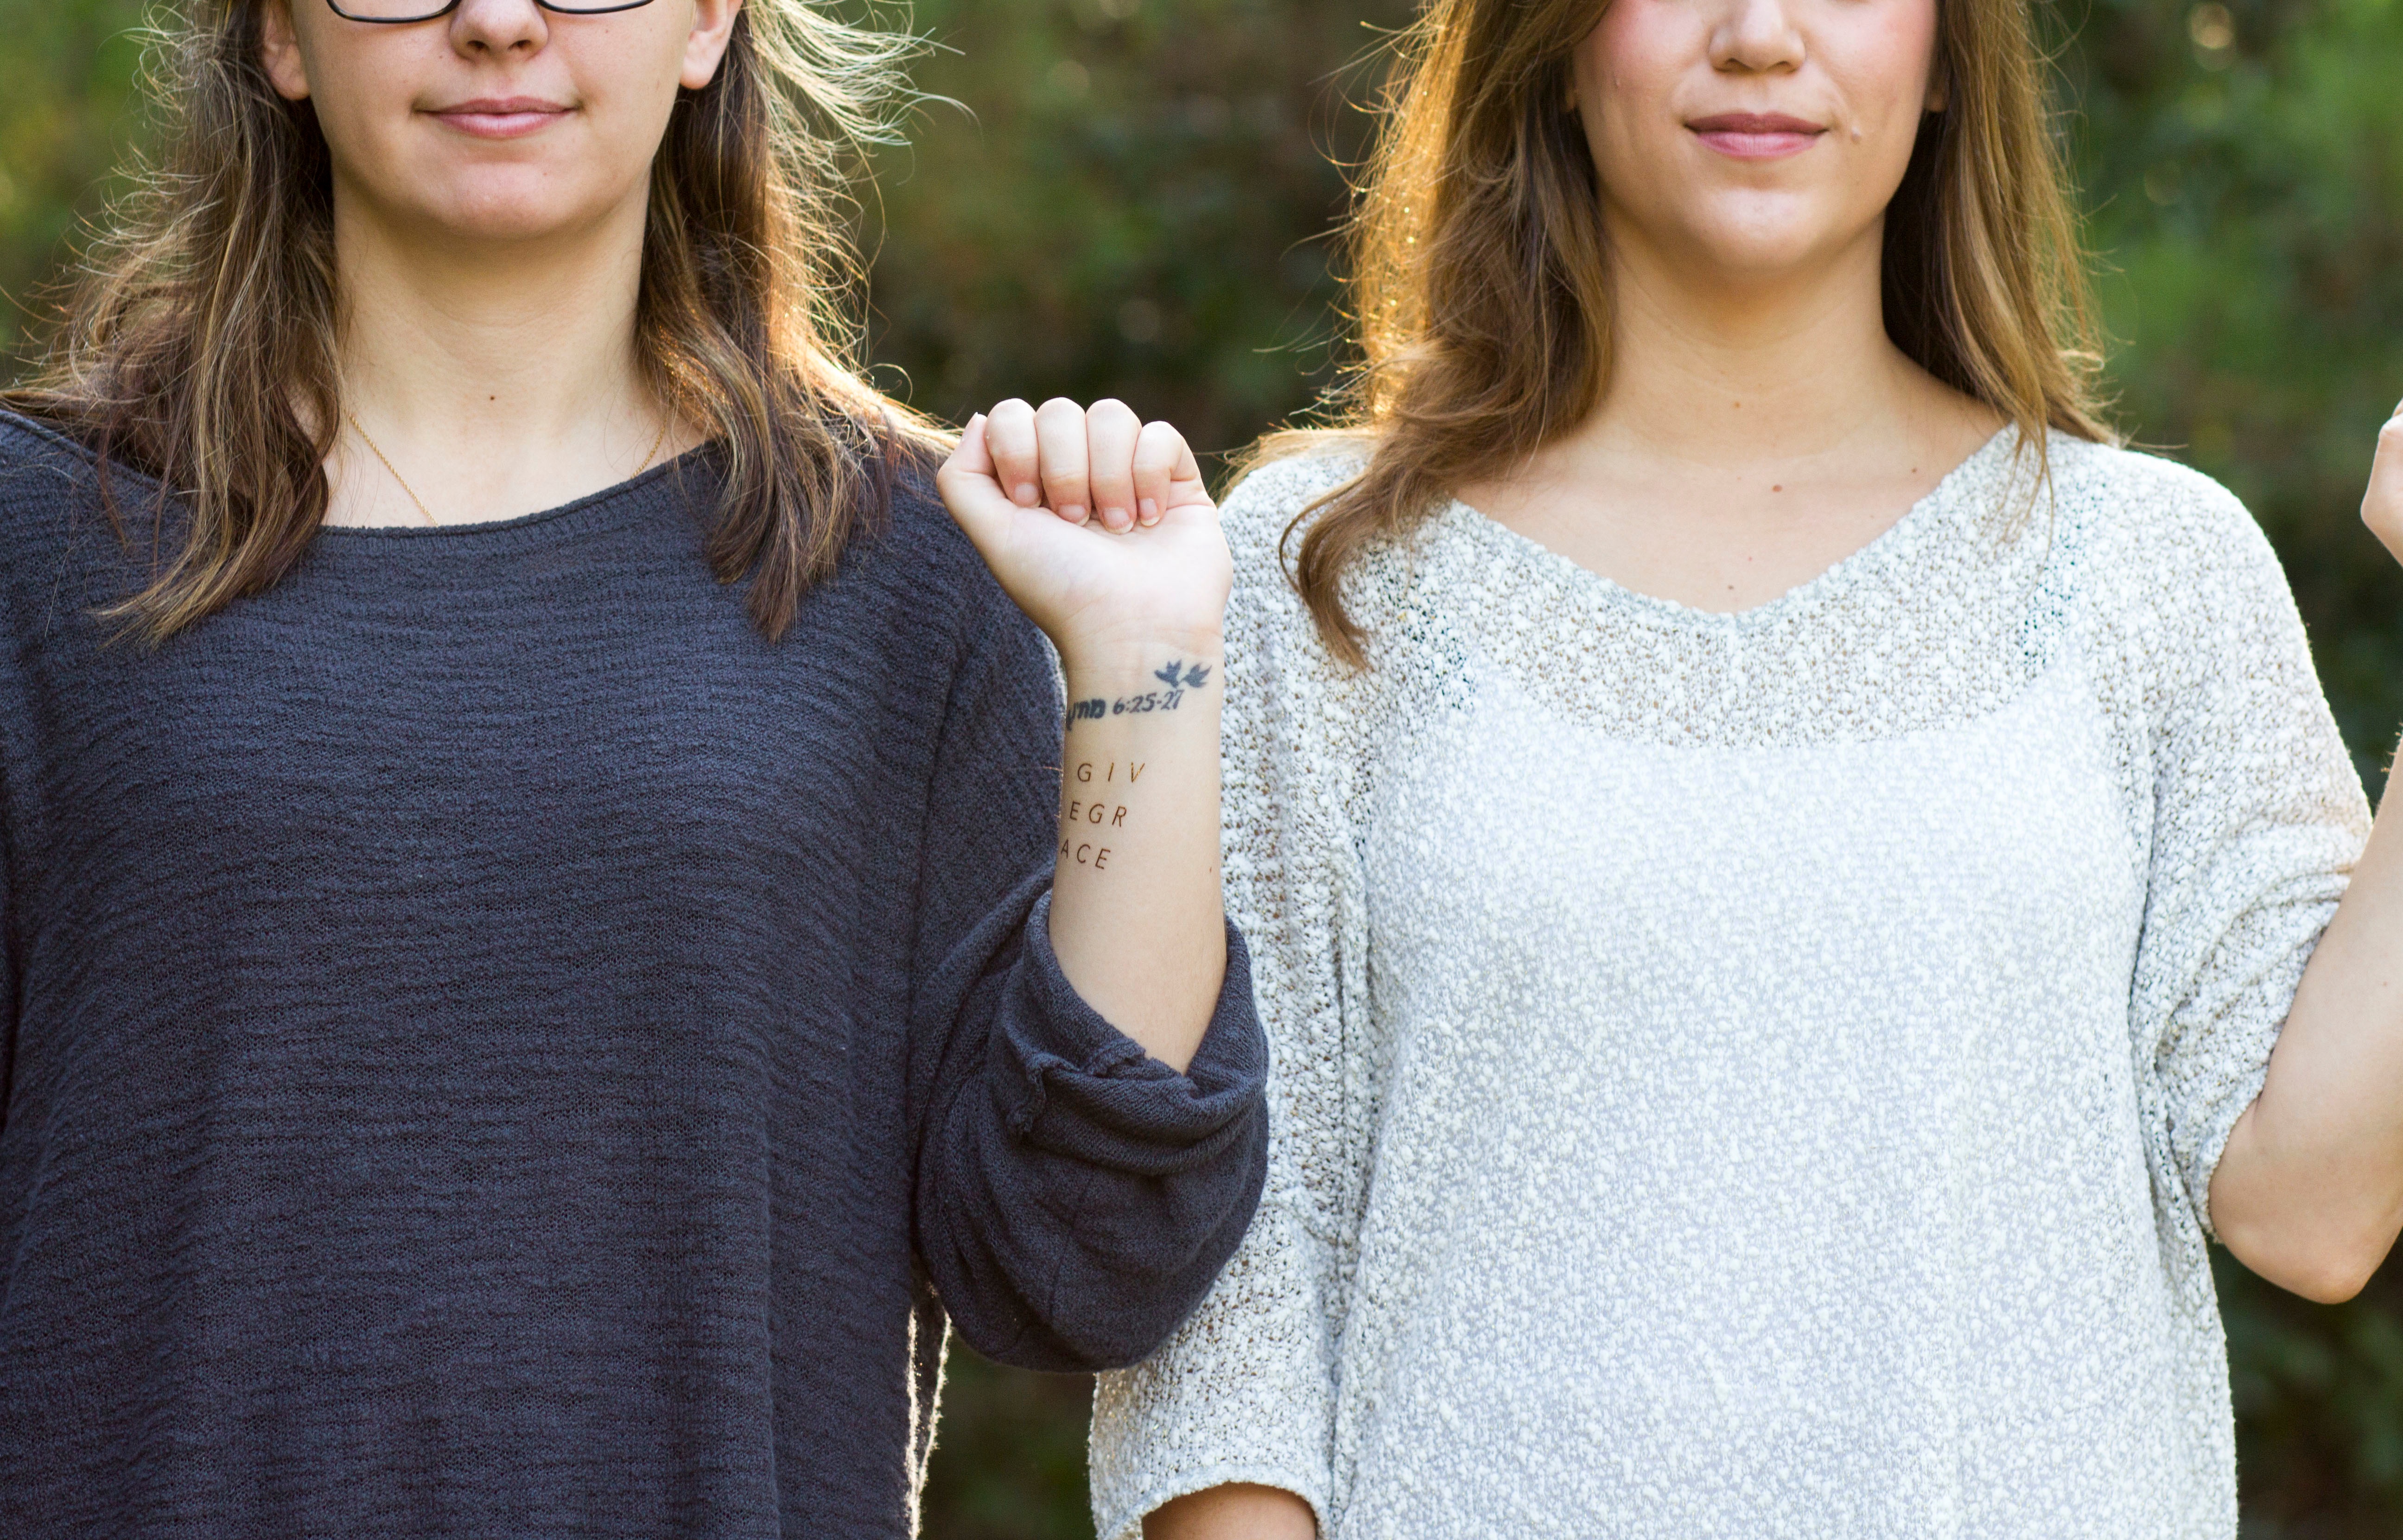
person, people, girl, hair, model, tattoo, fashion, two, hairstyle, duo, dress, friends, women, beauty, blond, photo shoot, portrait photography